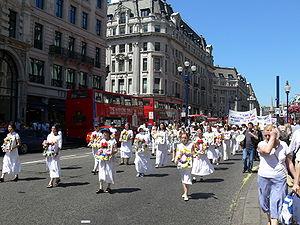
Le Falun Gong, une ancienne discipline de qigong qui combine la méditation et des exercices avec la philosophie morale, a commencé à se répandre largement en Chine à partir de 1992 à la suite de sa divulgation au grand public par Li Hongzhi. Les premières conférences de Li Hongzhi hors de Chine ont eu lieu à Paris en 1995. À l'invitation de l'ambassadeur de Chine en France, il a présenté cette méthode au personnel de l'ambassade et à d'autres personnes. À partir de ce moment-là, Li Hongzhi a donné des conférences dans d'autres grandes villes d’Europe, en Asie, en Australie et en Amérique du Nord. Il s’est installé aux États-Unis en 1998. La communauté internationale du Falun Gong est estimée à plusieurs centaines de milliers de personnes, toutefois cette estimation est imprécise en raison de l’absence d'adhésion formelle.